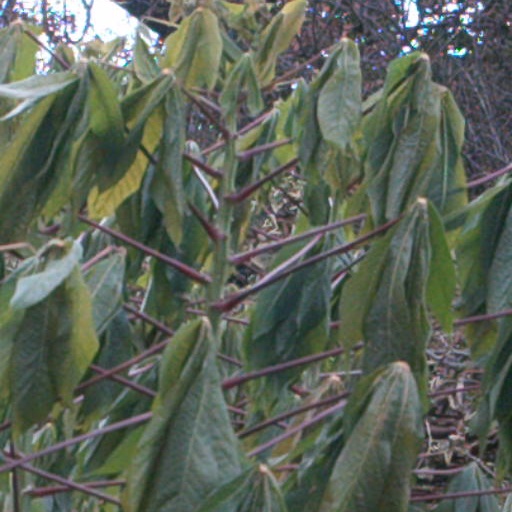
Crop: cassava